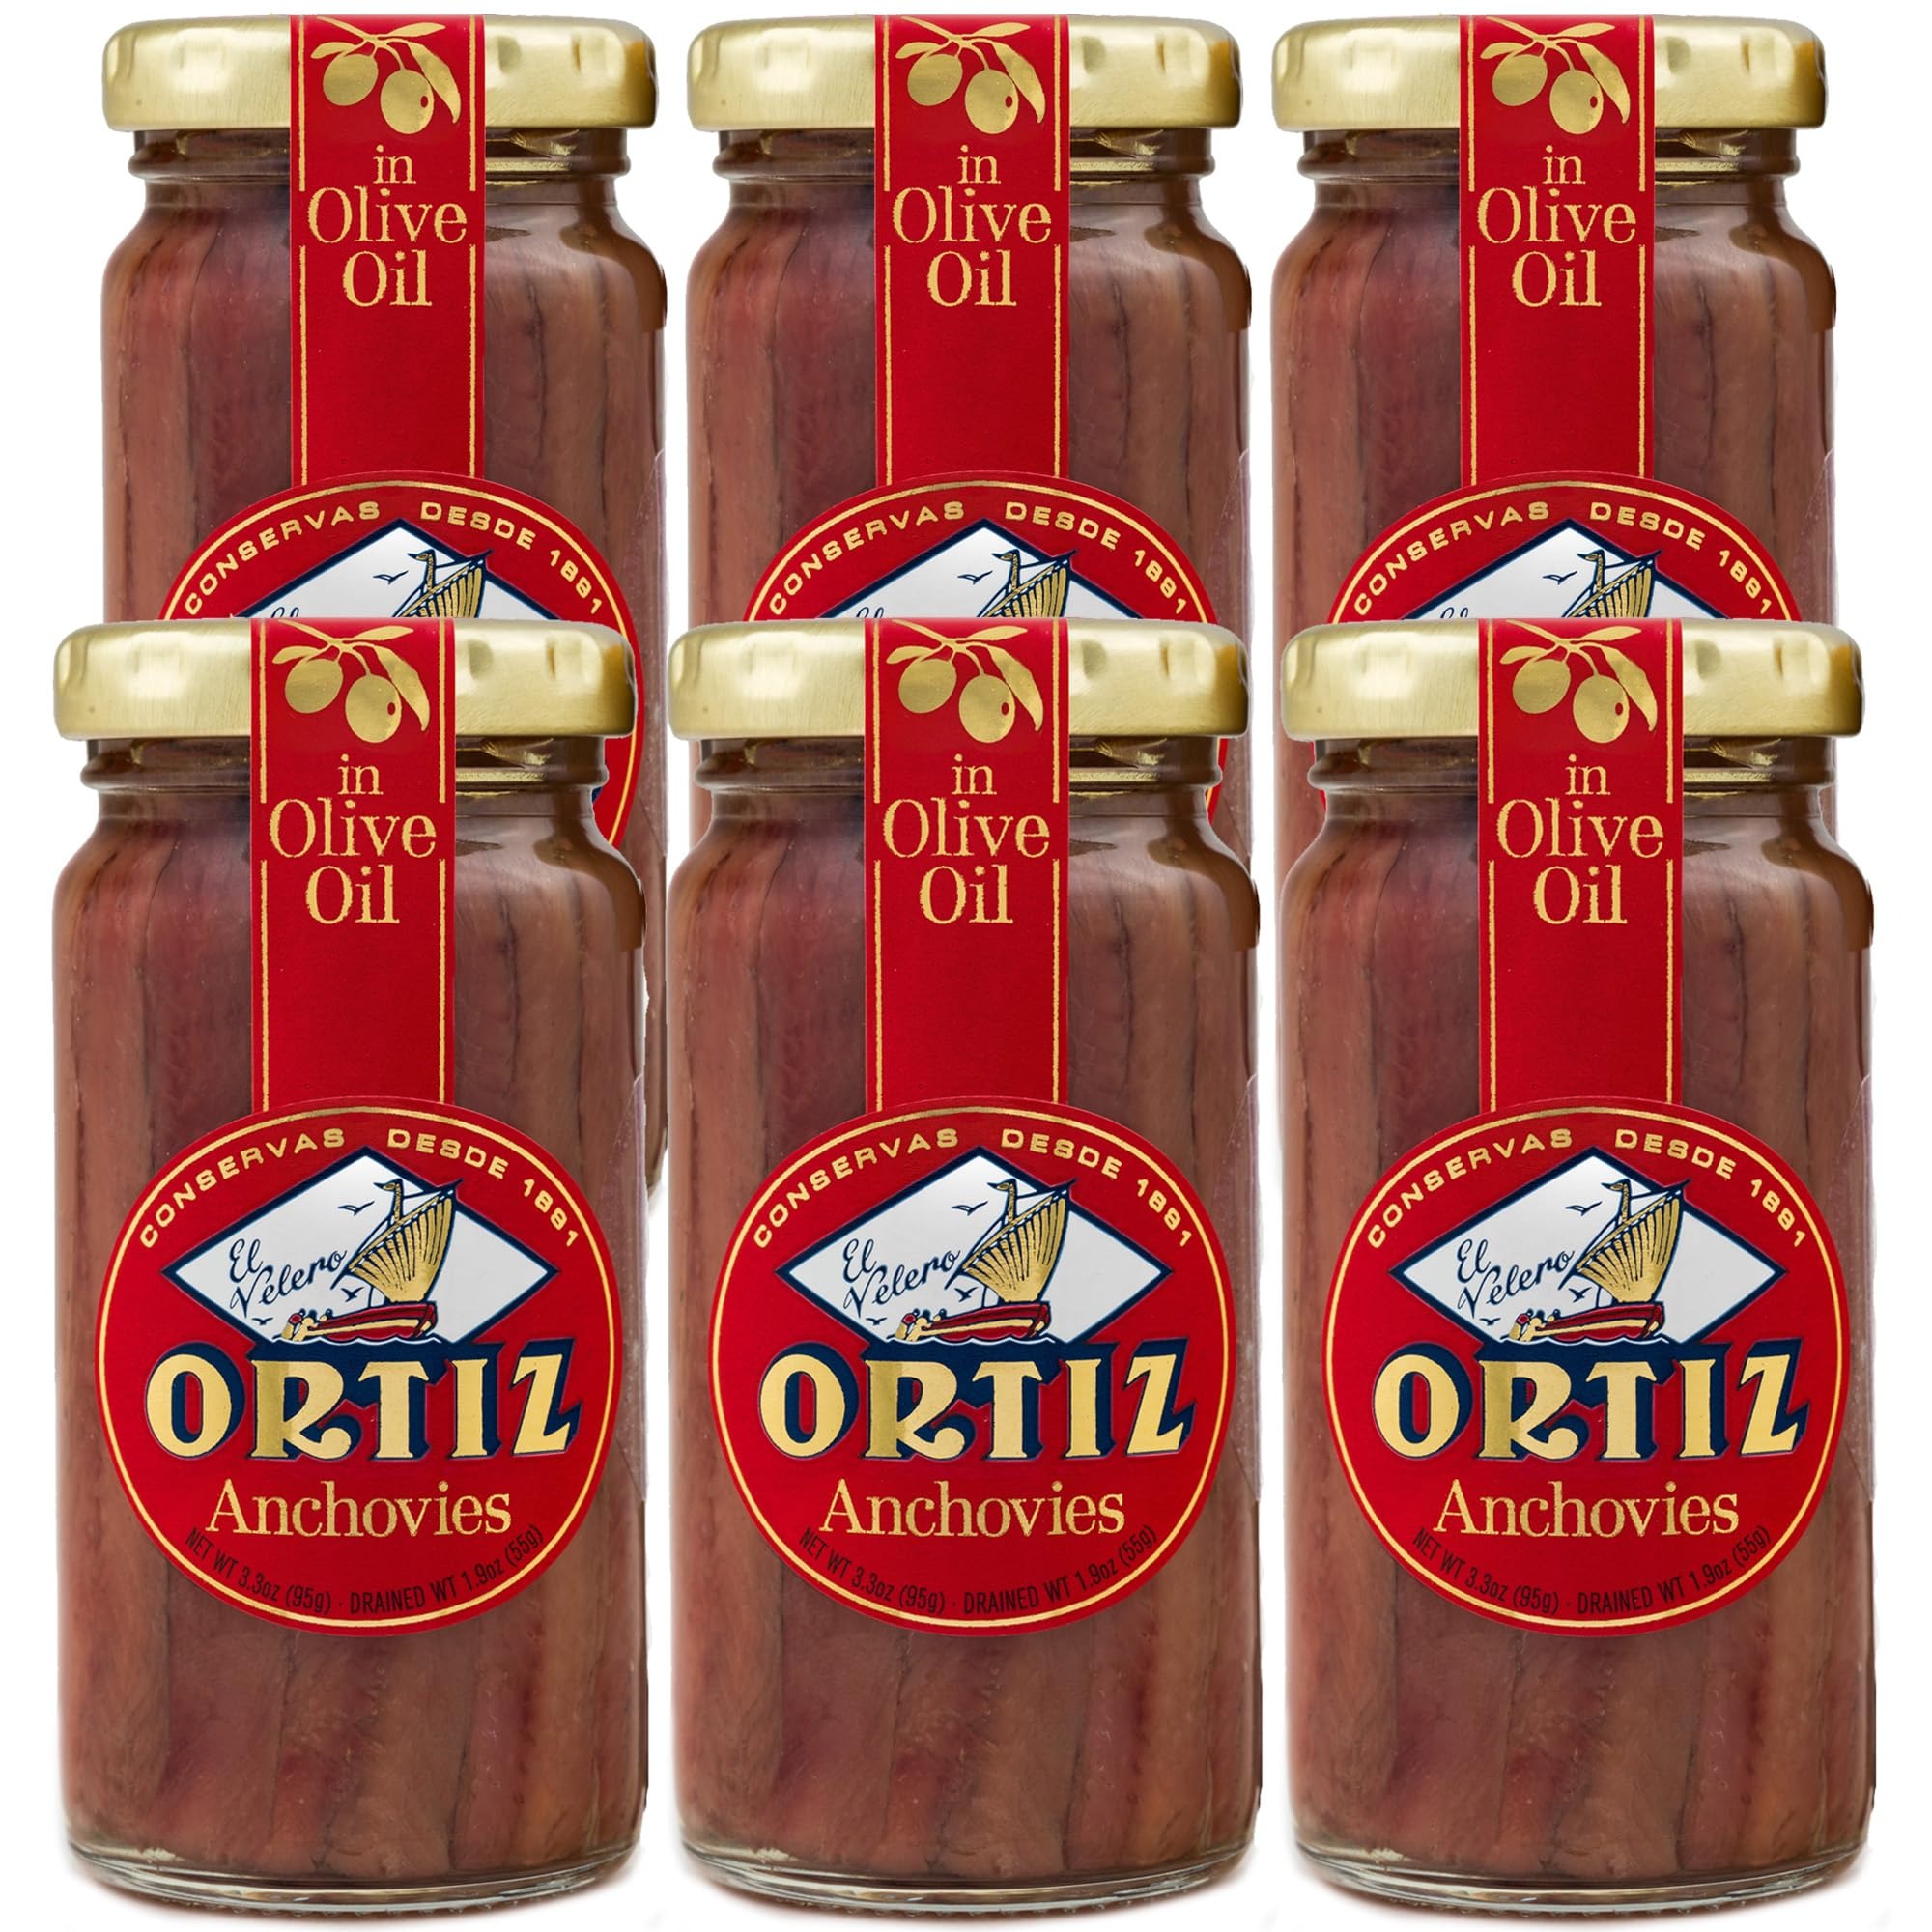
Item Name: Ortiz Anchovies in Extra Virgin Olive Oil, Firm Buttery Fillets with a Rich Umami Taste, Wild Caught in Spain, Great for Pizza, Pasta and Caeser Salad, 3.3oz Glass Jar (Pack of 6)
Bullet Point 1: ANCHOVIES IN OLIVE OIL: Professional chefs and anchovy lovers the world over favor Ortiz anchovies for their firm texture and depth of flavor. In fact, even those who dislike anchovies are often converted by our tender, tasty anchovies. Savor them straight from the jar on a slice of buttered baguette, or try them in a pasta puttanesca or ceasar salad where these anchovies will shine. Enjoy this 6-pack, giving you great value for money so you can savor your favorite anchovies- affordably.
Bullet Point 2: UMAMI IN A JAR: Enjoy plump, meaty anchovy filets in olive oil, with all of the umami savoriness, and none of the overpowering saltiness. Our meticulous methods of preparing these beauties captures a perfect balance of flavor that’s not too fishy or briny, and a superb firm-yet-soft texture with no annoying spiny bones.
Bullet Point 3: BROUGHT TO YOU FROM SPAIN: Ortiz anchovies are caught in the Cantabrian Sea, off the northern coast of Spain. To ensure you get anchovies of the highest quality, the fish are wild-caught during the natural spring fishing season using sustainable fishing techniques.
Bullet Point 4: PREPARED TO PERFECTION: Our anchovies are classified by size, their heads are removed by hand and they are left to mature in barrels with salt and press for a minimum of 6 months. Once at their best, they are individually hand fileted, cleaned from salt and packed in olive oil. This careful, traditional preparation process brings you premium anchovies with a compact flesh and rich flavor.
Bullet Point 5: CONSERVAS ORTIZ: For over 130 years, our family-run company has been bringing you superior canned fish, distinguished by its exceptional flavor and texture. Our commitment to traditional, ecologically friendly fishing and handling techniques ensures your product is as authentically tasty as it was all those years ago.
Product Description: Ortiz Anchovies in Extra Virgin Olive Oil, Firm Buttery Fillets with a Rich Umami Taste, Wild Caught in Spain, Great for Pizza, Pasta and Caeser Salad, 3.3oz Glass Jar (Pack of 6)
Value: 19.8
Unit: Ounce

Price: 39.99